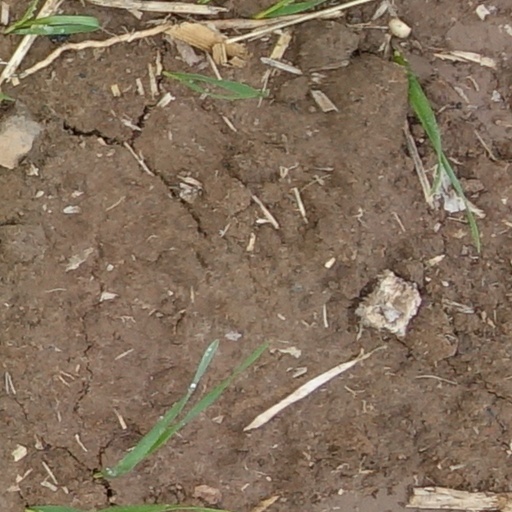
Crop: wheat